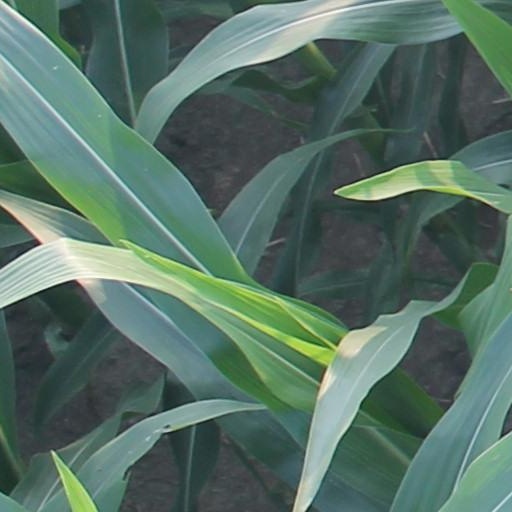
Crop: maize; corn